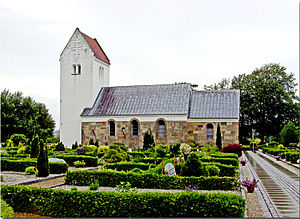
Daugbjerg Kirke
Daugbjerg Kirke
fra syd
Daugbjerg Kirke er kirken i Daugbjerg Sogn i Viborg Kommune; Sognet hører under Viborg Domprovsti.